The Oligarchs

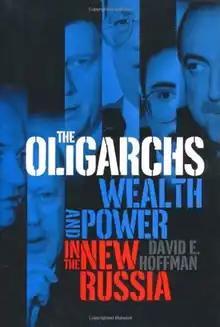
First edition front cover

The Oligarchs: Wealth and Power in the New Russia is a 2001 non-fiction book written by Pulitzer Prize-winning author and "Washington Post" contributing editor David E. Hoffman. The book chronicles events of the transitional period in Russia, from the dissolution of the Soviet Union in the early 1990s, and the subsequent privatization in Russia, to the 1996 presidential election, the 1998 Russian financial crisis, and Vladimir Putin's rise to power in the late 1990s.